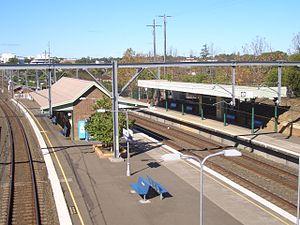
Croydon est une ville-banlieue se situant à la fois dans la zone d'administration locale du Conseil de Burwood et de la Municipalité d'Ashfield, dans la région Inner West de Sydney en Nouvelle-Galles du Sud. Elle compte 9 646 habitants en 2006.